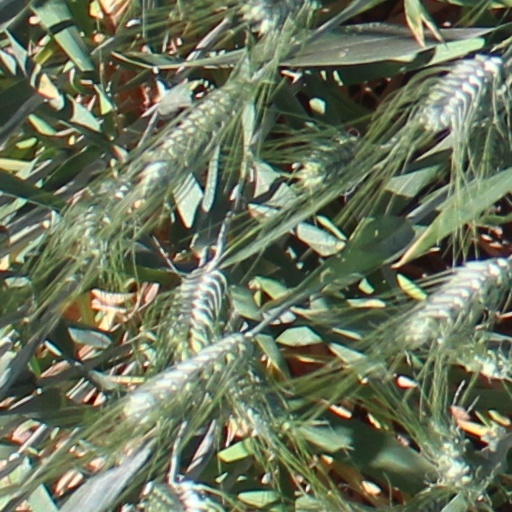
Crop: wheat